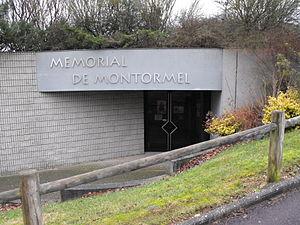
Le mémorial de Coudehard-Montormel ou simplement mémorial de Montormel est un musée d'histoire situé sur le mont Ormel, dans les communes de Coudehard et de Mont-Ormel dans le département de l'Orne et la région Normandie. Il est spécialement consacré à l'histoire de la bataille de la poche de Falaise, dernier épisode de la bataille de Normandie.
On compte environ 30 musées dans l'Orne